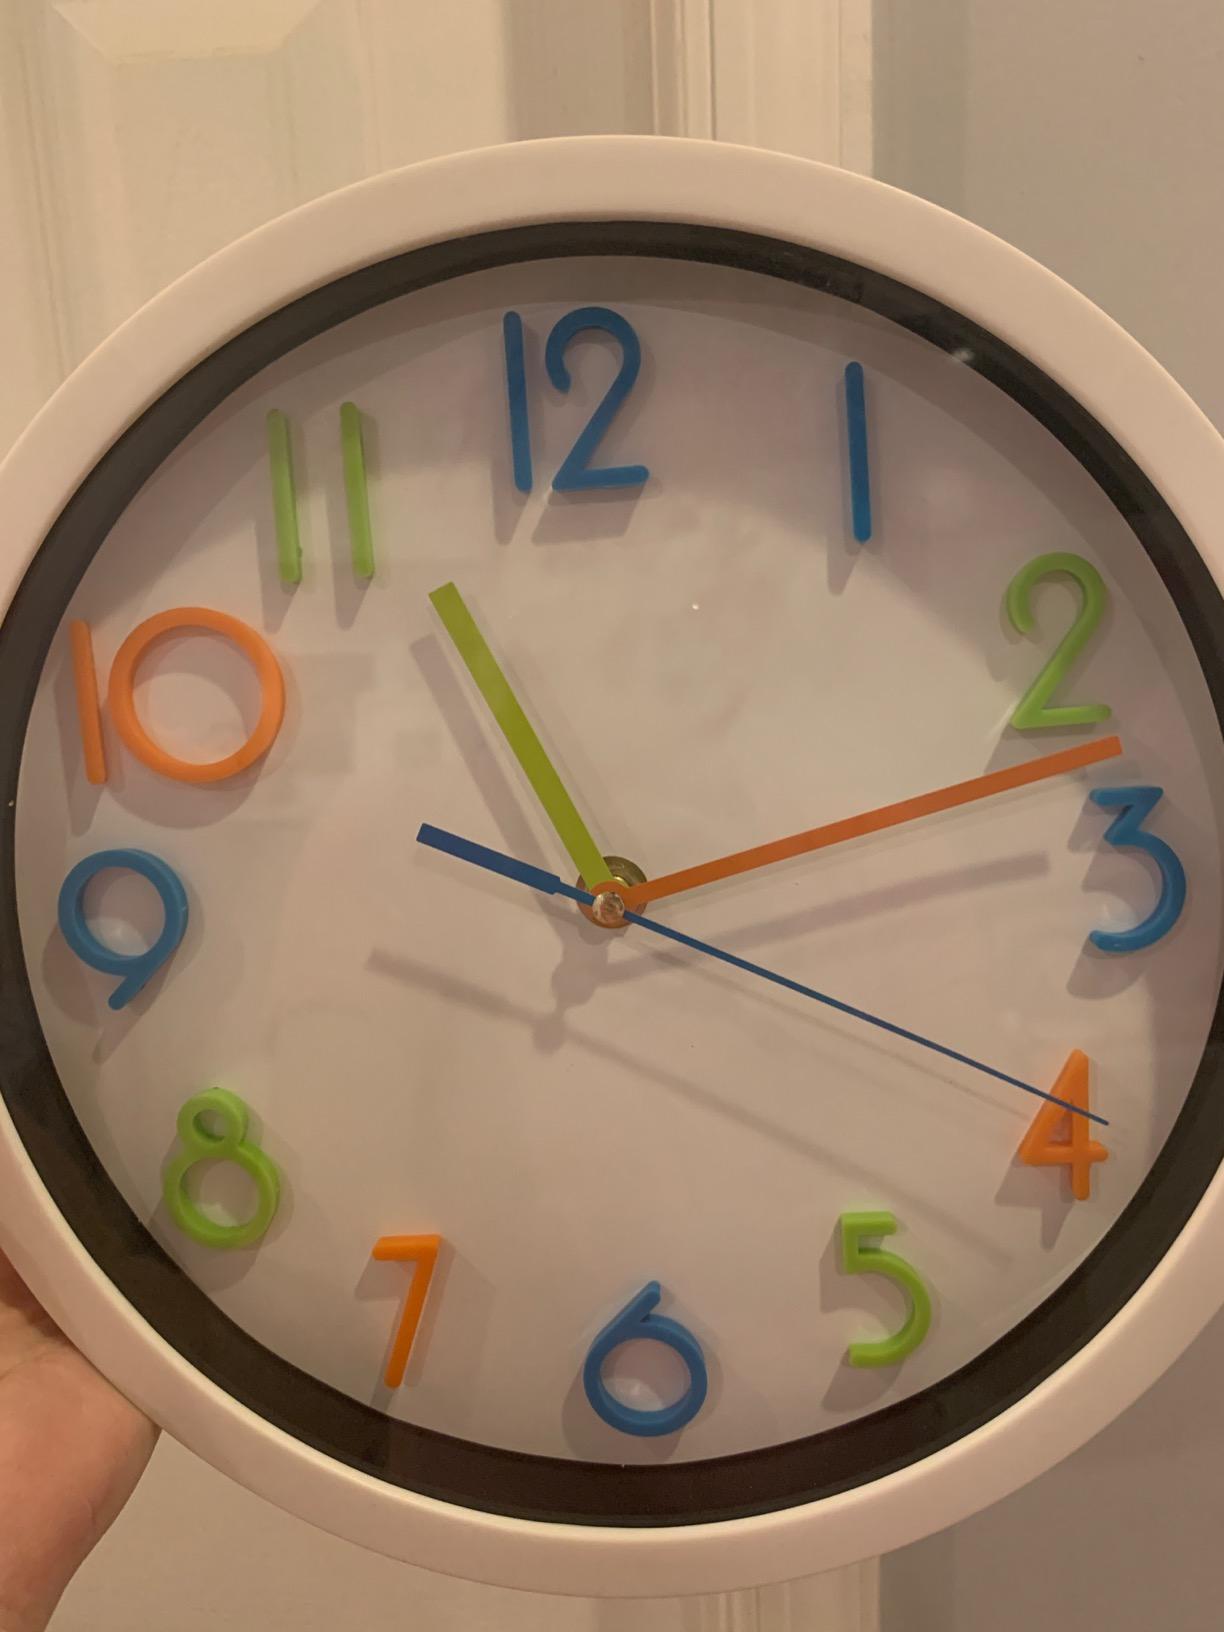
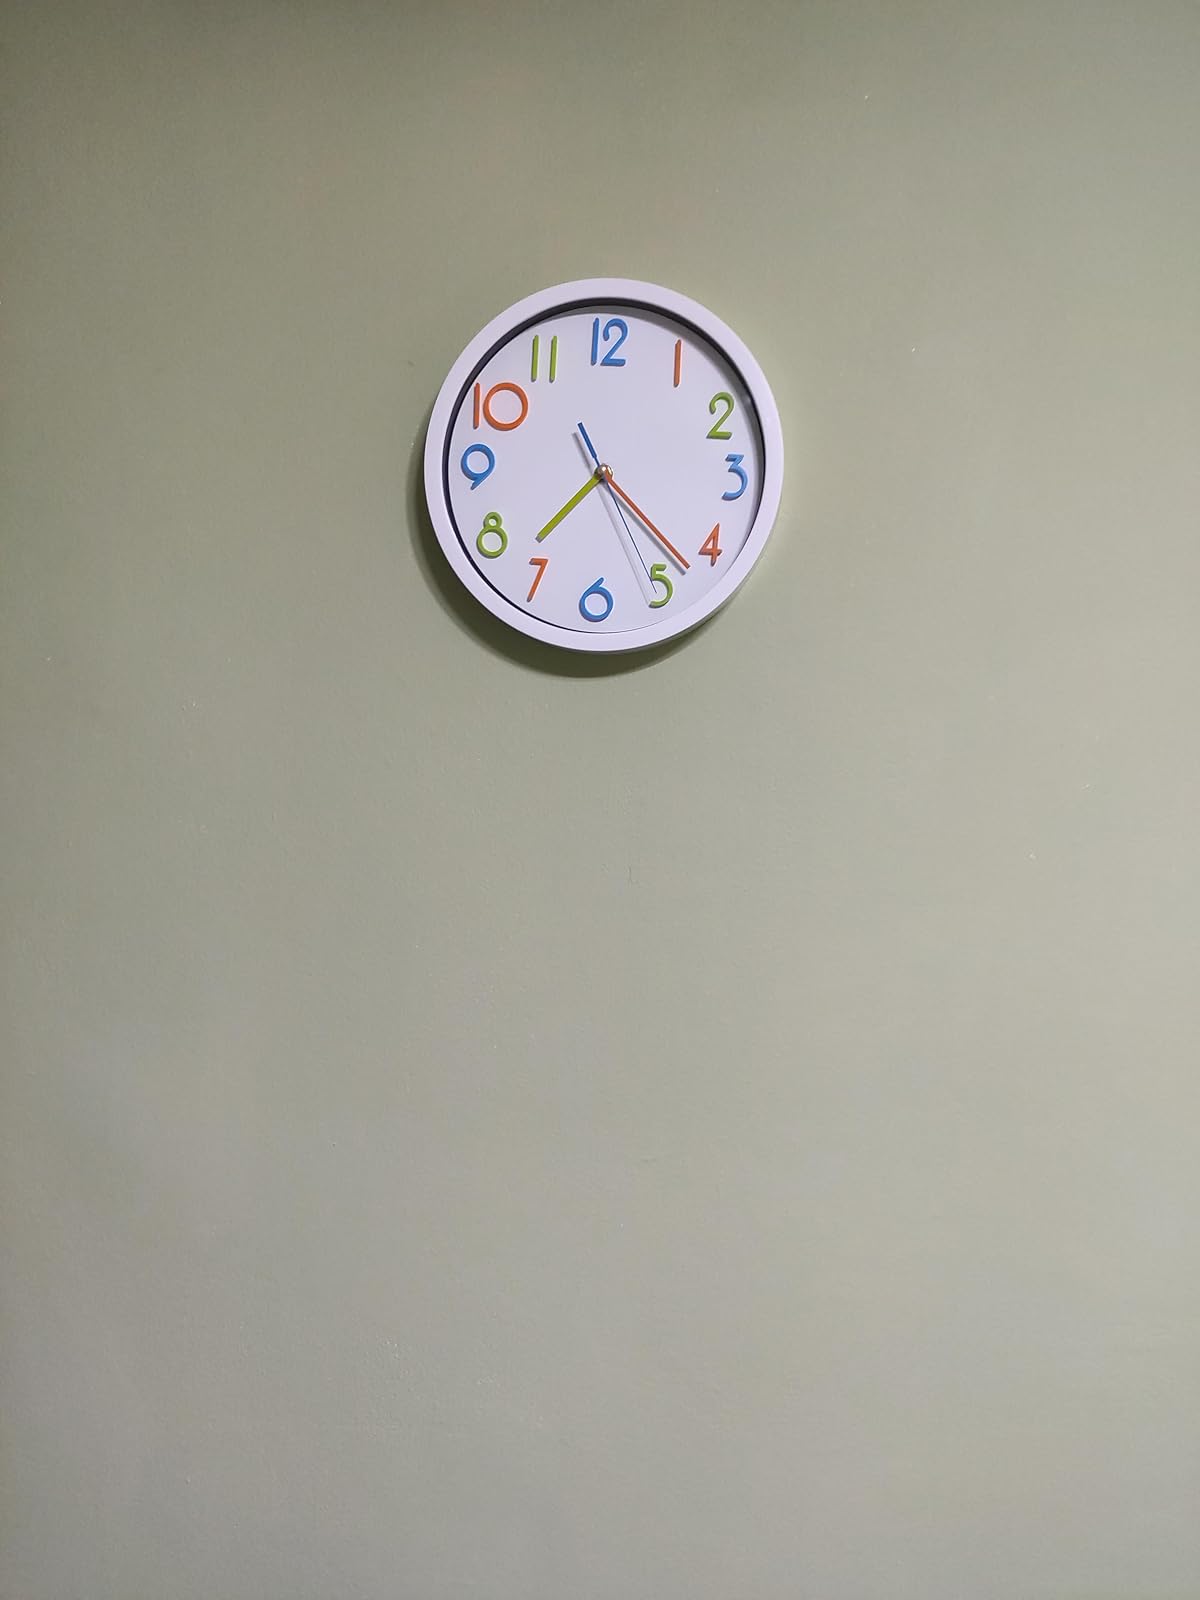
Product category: clock
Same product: yes